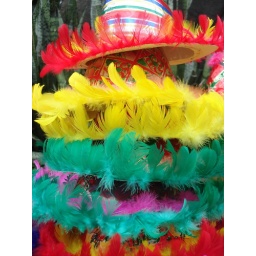
New Year party hats sold by street vendors around the city for 15 pesos.